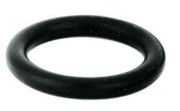
106021 ALC-106021
ALC-106021 • NW16 (KF16, QF16) Flange Size • Hydrogenated Nitrile Butadiene Rubber (HNBR) • NW16 HNBR O-Ring
Brand: Chemtech Scientific Incorporated
Category: Home & Garden > Kitchen & Dining > Kitchen Appliance Accessories > Vacuum Sealer Accessories